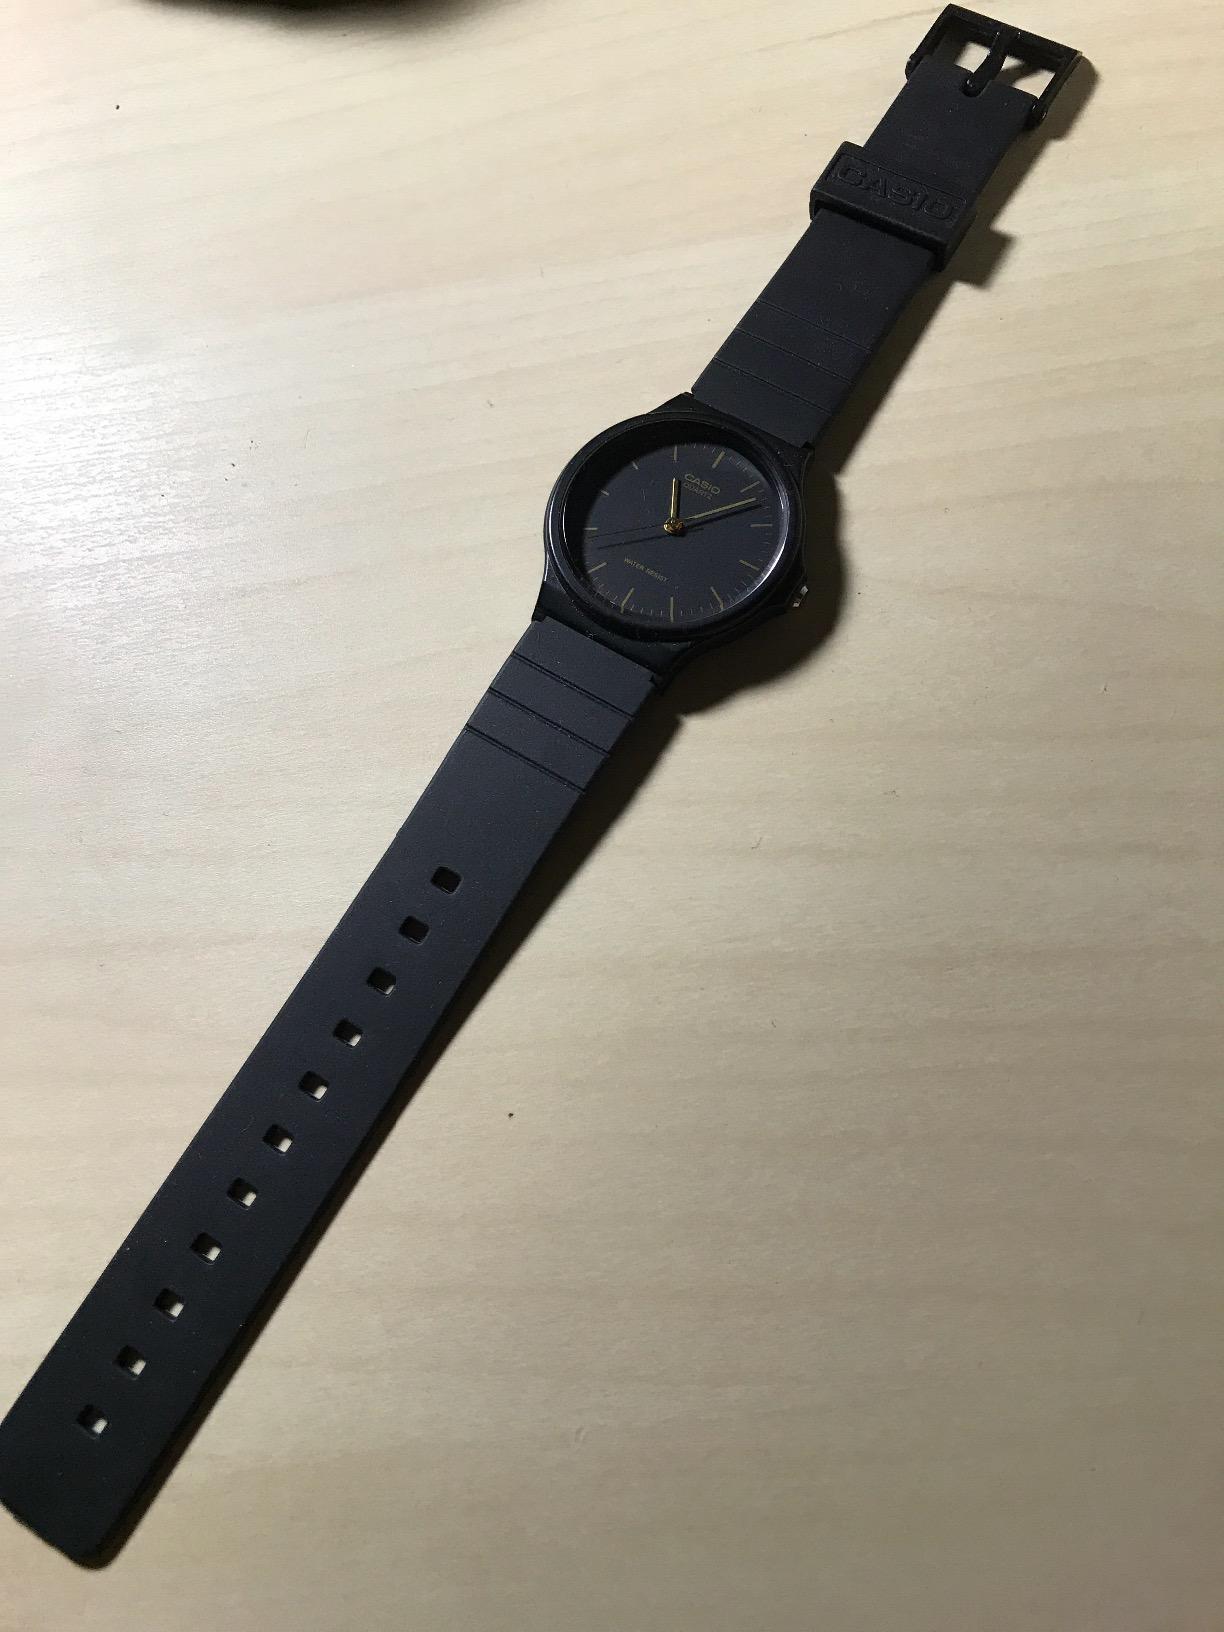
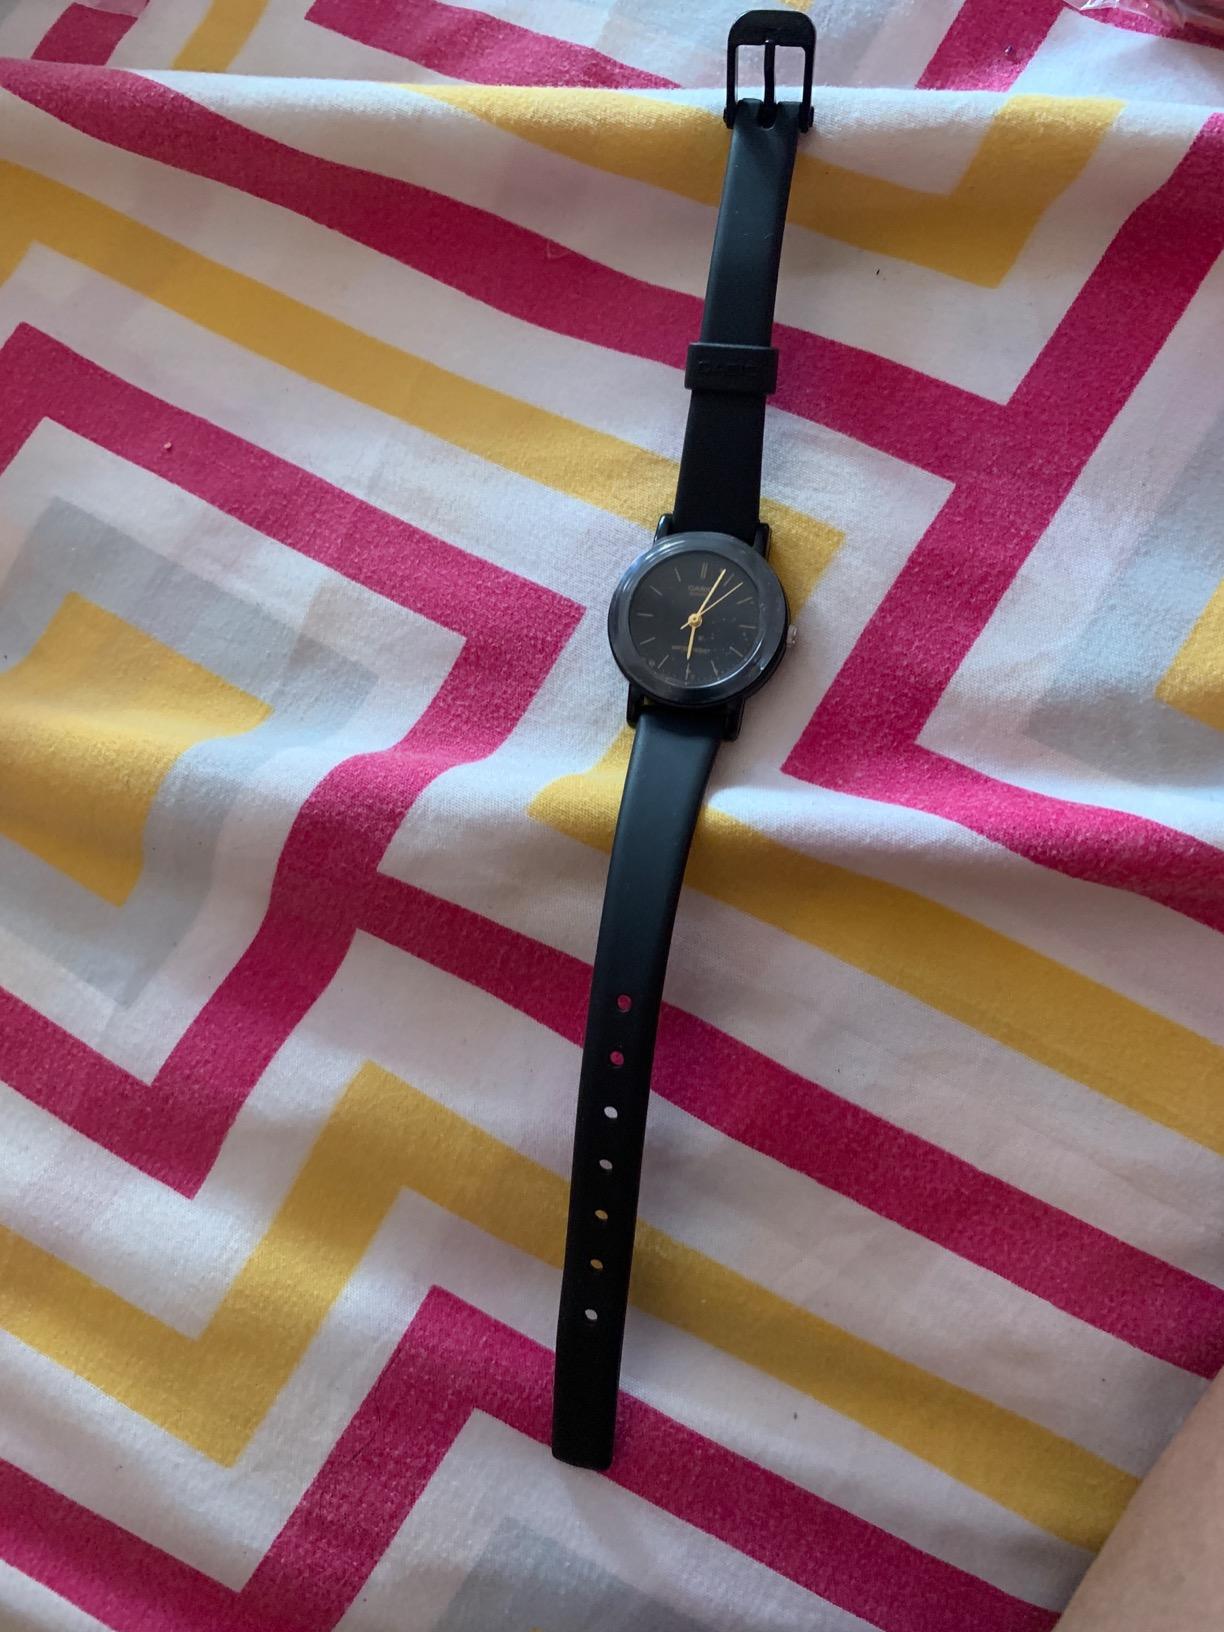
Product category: accessories_watch
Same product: no